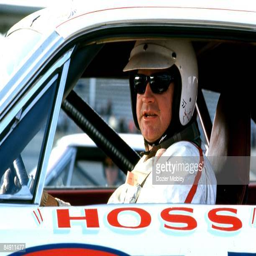
person poses in car before the race